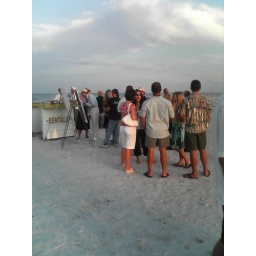
People in line to sign the book and look at pictures